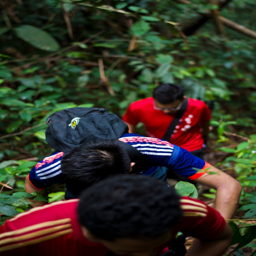
climbing a very steep slope in the forest .